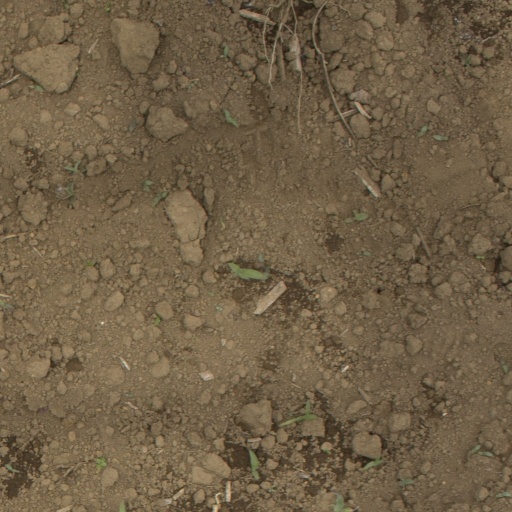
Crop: Jerusalem artichoke